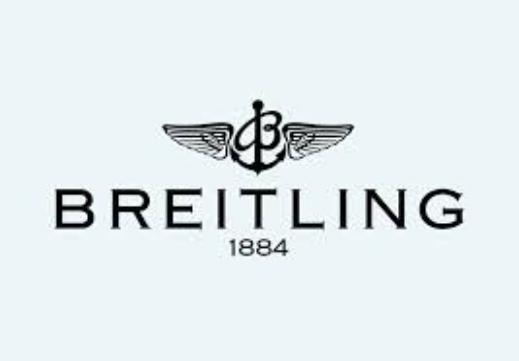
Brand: Breitling
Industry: Clothes